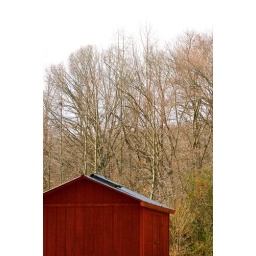
red barn in the woods